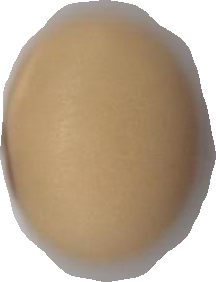
Variety: Anjasmoro